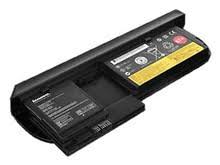
Waste category: battery